Satpal Maharaj

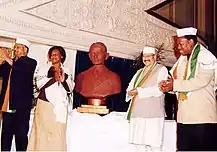
Satpal Maharaj Bust Donation at Africa.

Uttarakhand Government has inked a tourism promotion horticulture research agreement with Peru. State Government will have intergovernmental interaction of scientific communities from both the countries in order to boost horticulture and wool production in the State. According to Maharaj, the president of Peru will visit Uttarakhand in January to explore the possibilities and economic opportunities here. The MoU for tourism promotion was signed between the Uttarakhand tourism minister Amrita Rawat and Peru president Carlos Canales in the presence of the vice president of India Mohammed Hamid Ansari in their recent visit to Peru. As per agreement tourism officials and other related agencies of Peru will visit the State to study tourism activities and further possibilities of promotional chances here. Besides this Uttarakhand will also import seeds of Peru's native protein-rich high altitude cereal crop Quinoa to cultivate it here.